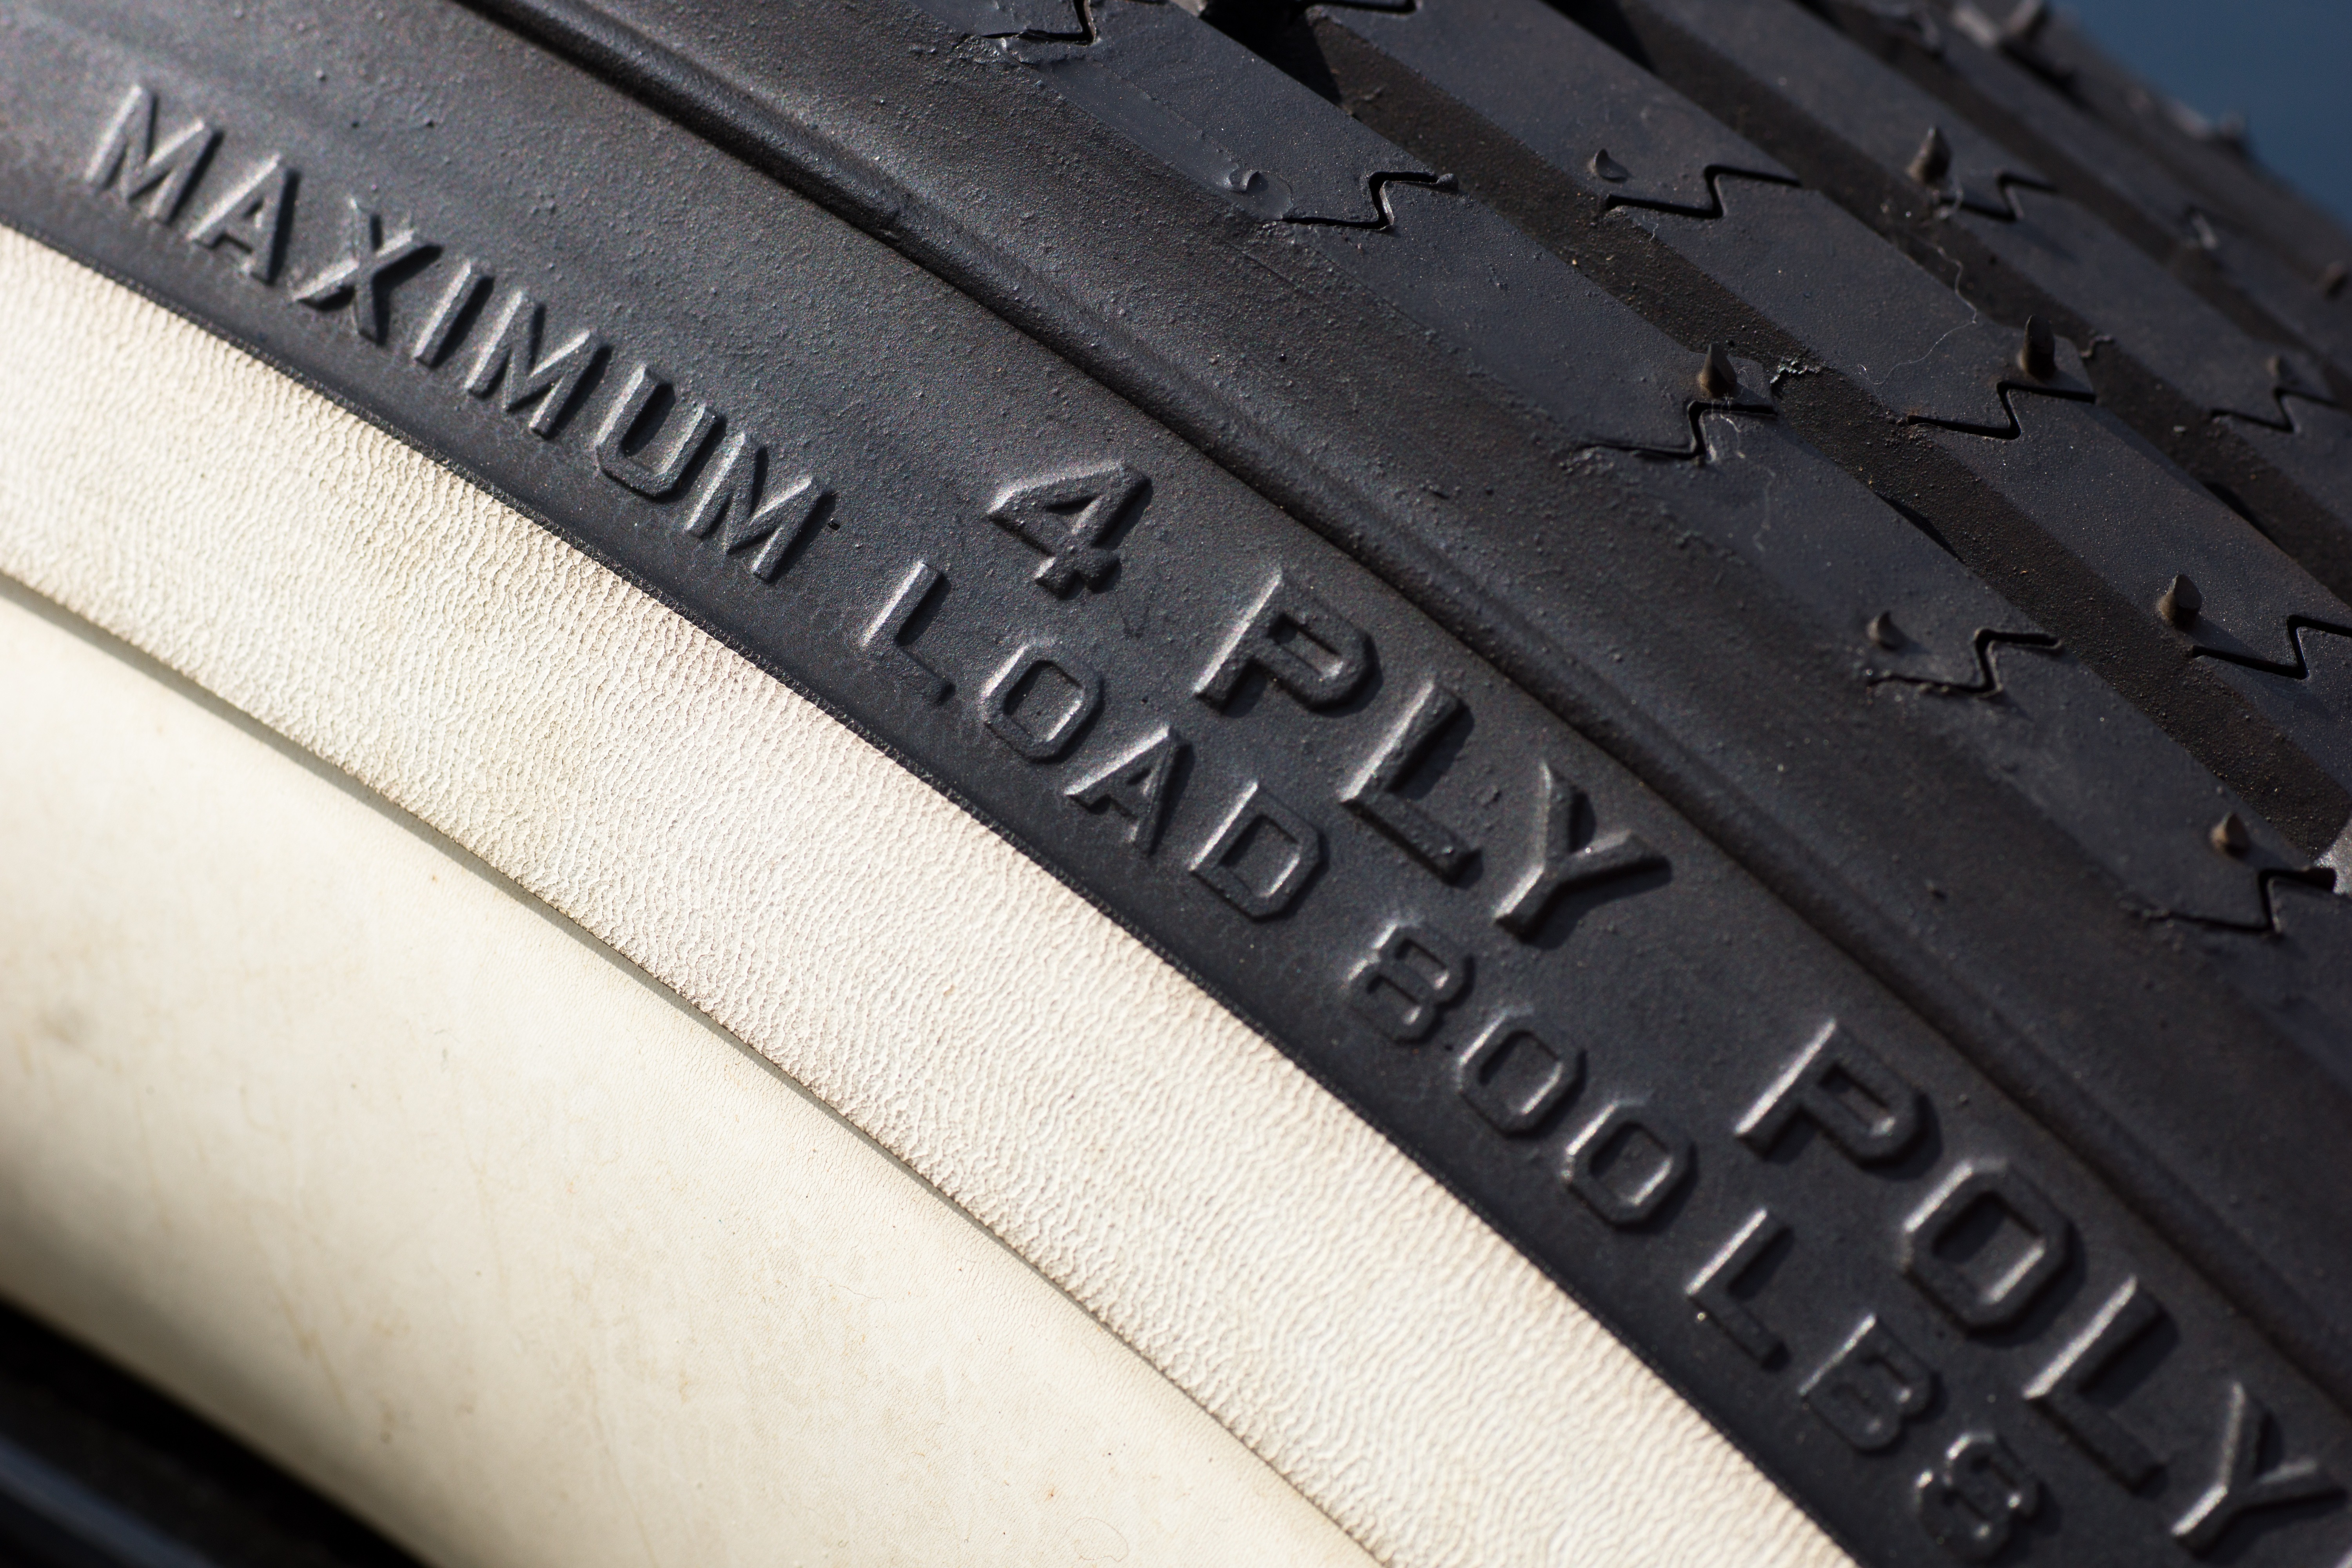
black and white, white, wheel, auto, black, tire, bumper, font, oldtimer, classic, mature, tread, auto part, bicycle part, automotive exterior, automotive tire